Kleinenbroich station

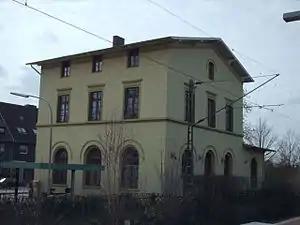

Kleinenbroich station is a through station in the town of Korschenbroich in the German state of North Rhine-Westphalia. The station was opened on 17 January 1853 on the Mönchengladbach–Düsseldorf railway opened between Mönchengladbach and Neuss by the Aachen-Düsseldorf-Ruhrort Railway Company on 16 December 1852. It has two platform tracks and it is classified by Deutsche Bahn as a category 5 station.